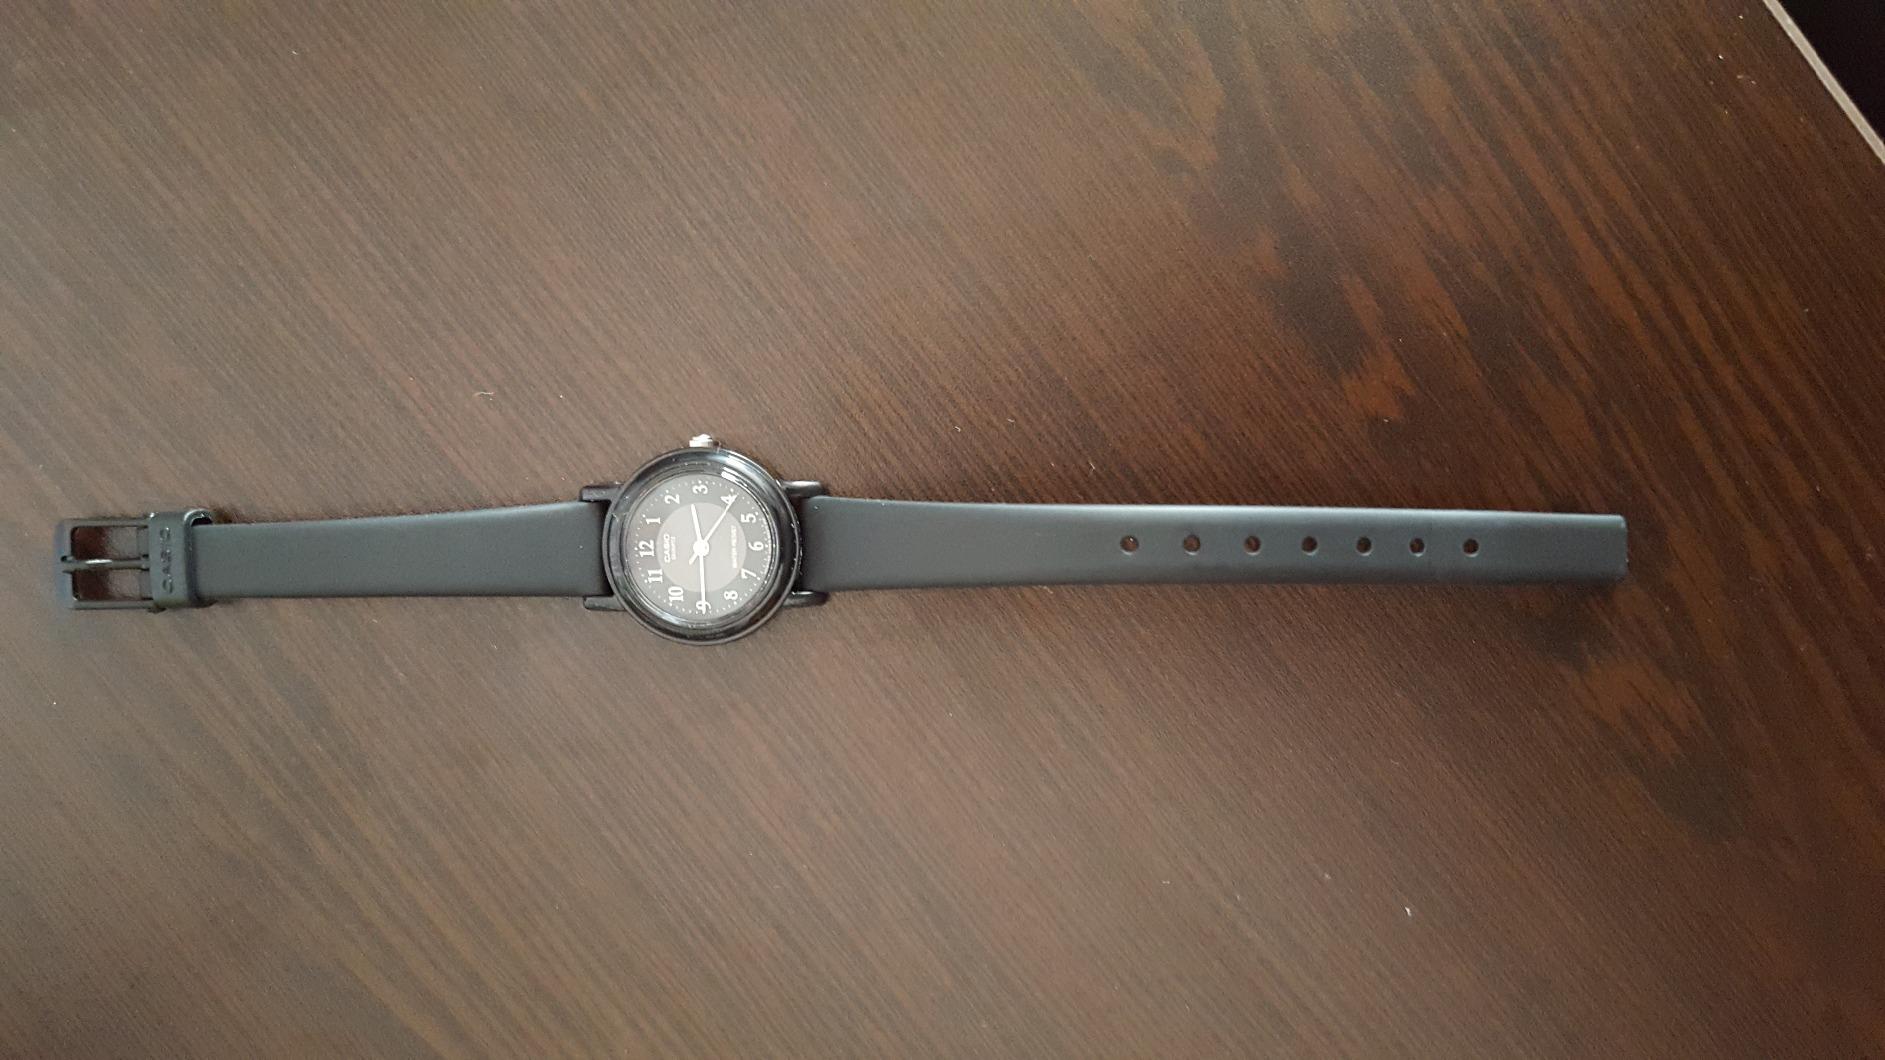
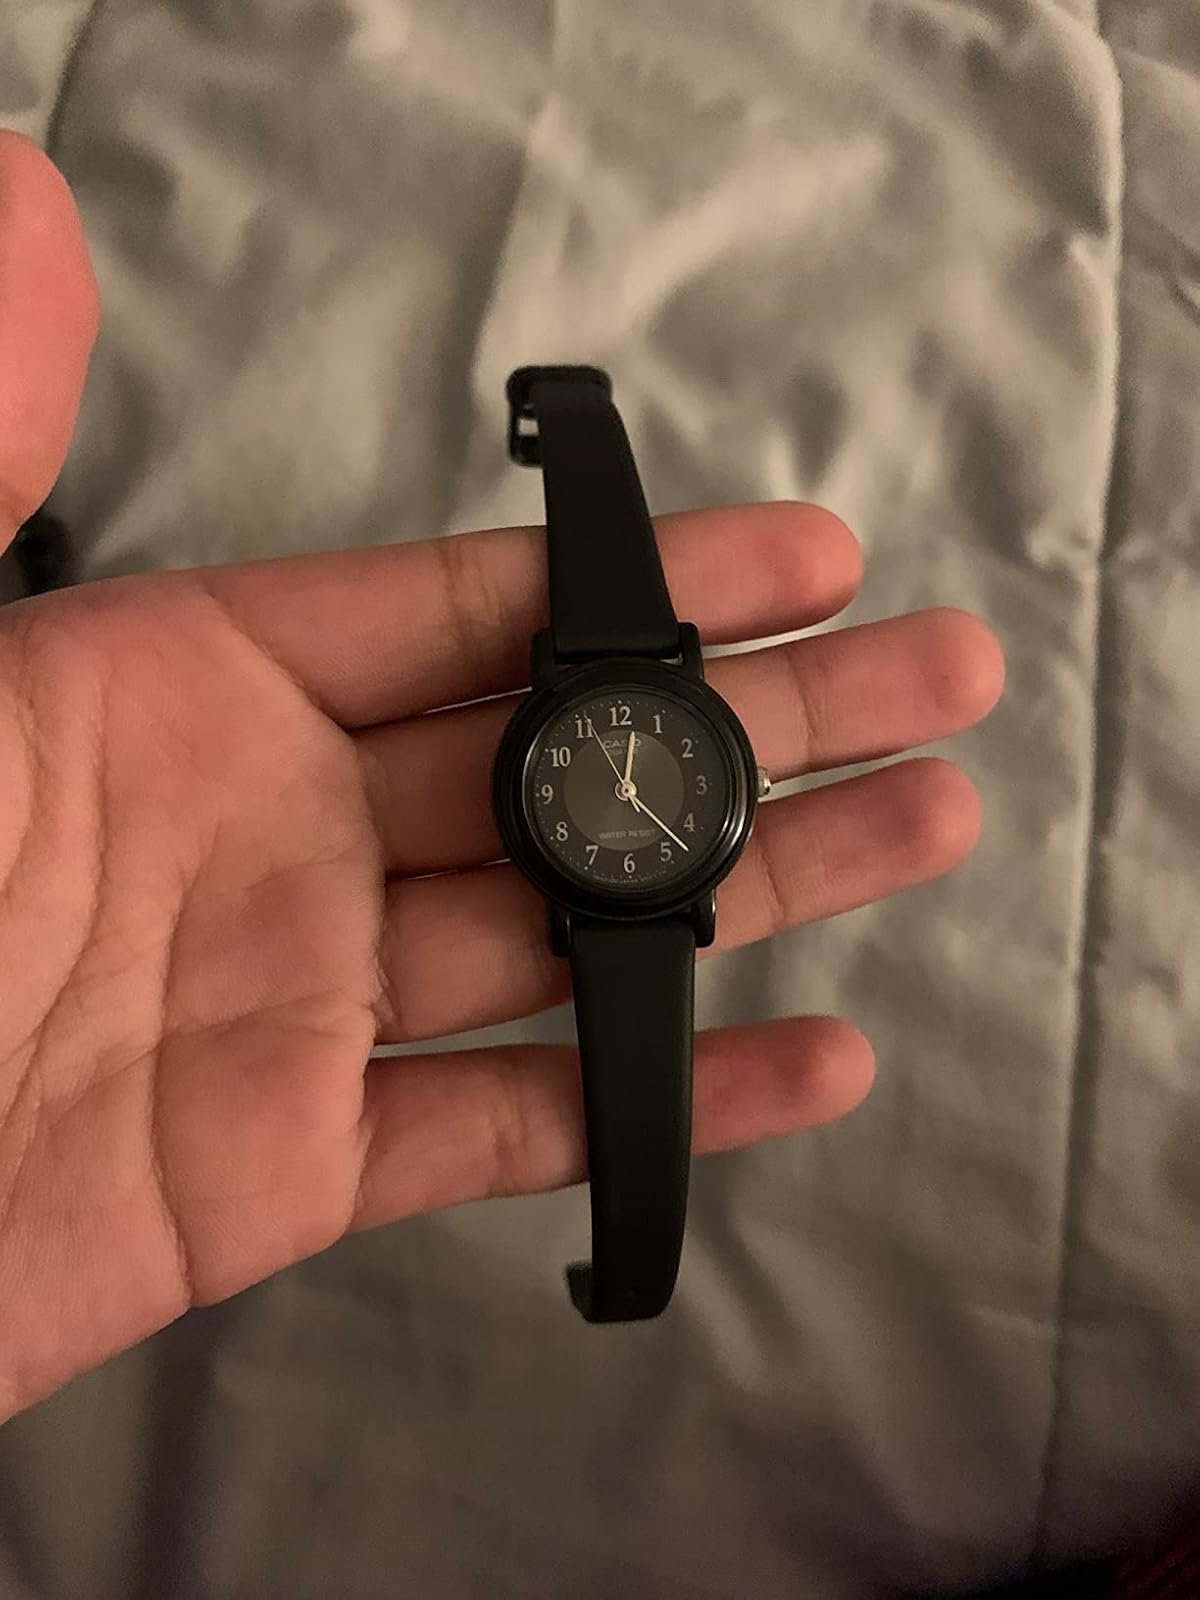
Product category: accessories_watch
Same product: yes